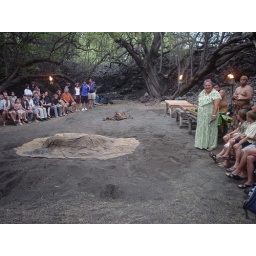
Luau - under ground roasted pig